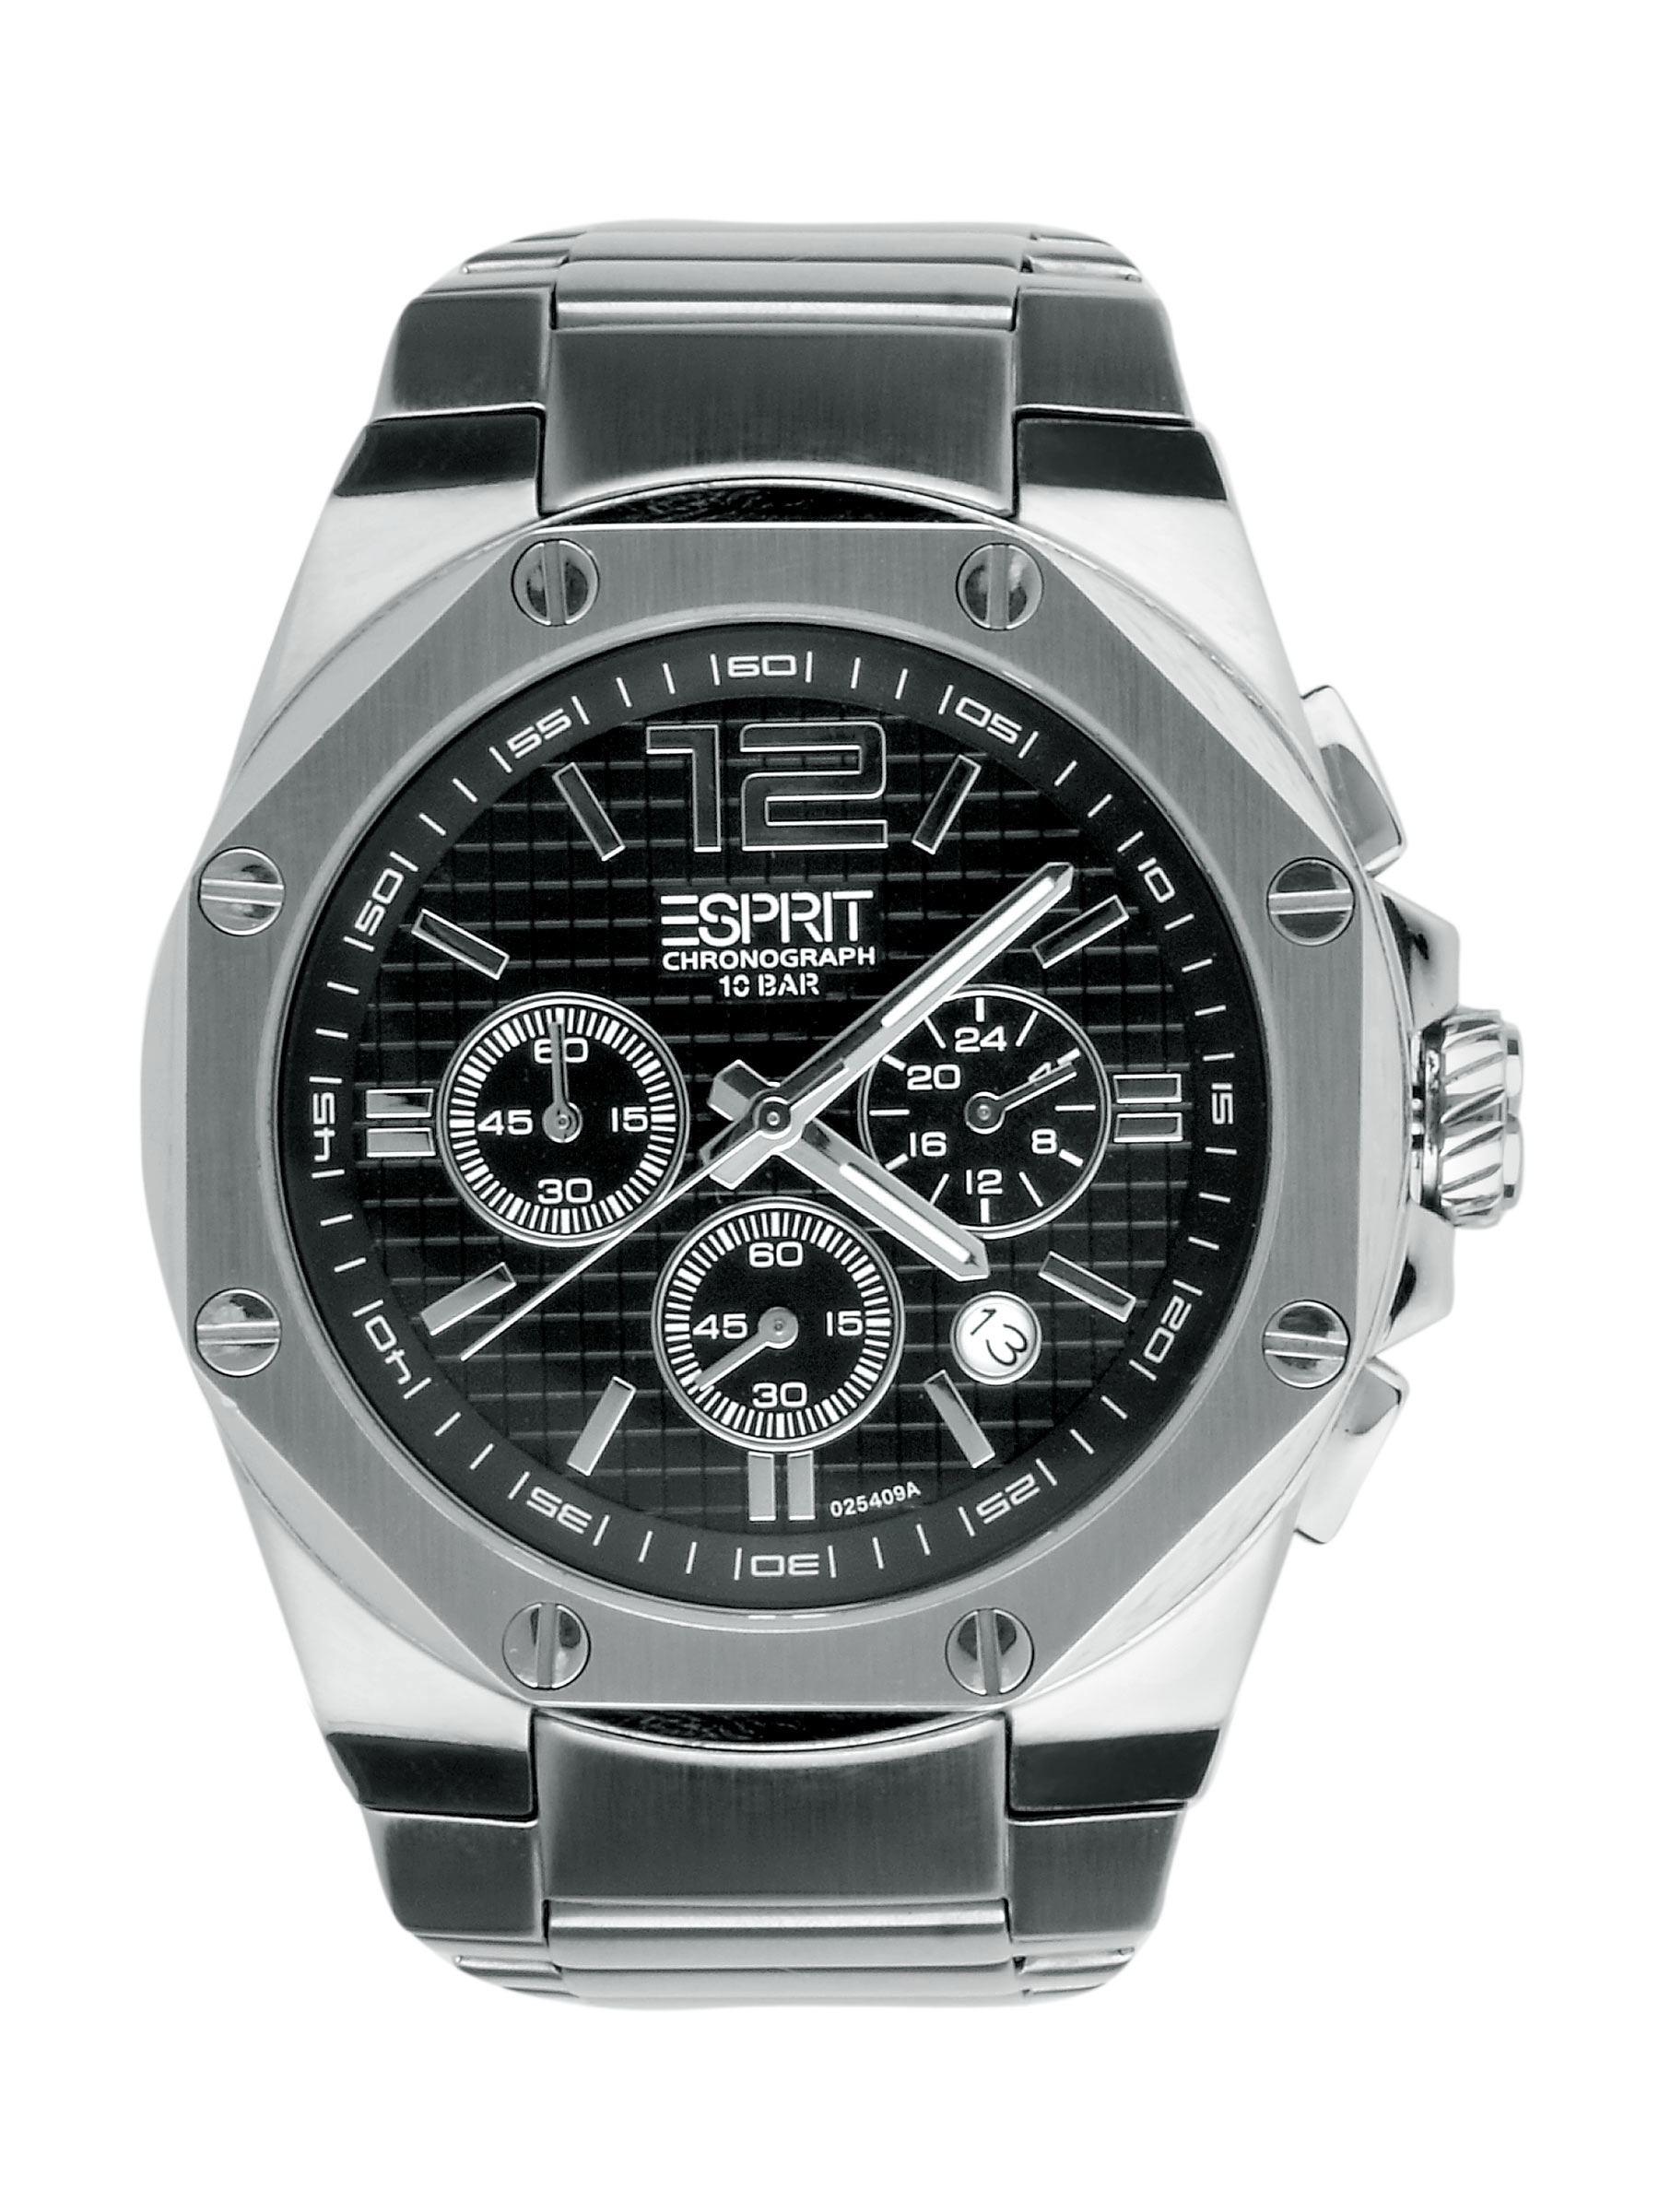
Esprit Men Octo Chrono Silver Black Steel Watches
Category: Accessories / Watches / Watches
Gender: Men
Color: Steel
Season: Winter 2016
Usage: Casual